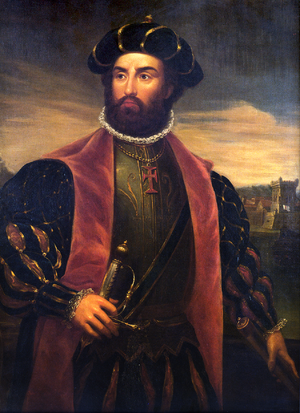
Le Portugal, en forme longue la République portugaise, en portugais : República Portuguesa, est un pays d'Europe du Sud, membre de l'Union européenne, situé dans l'Ouest de la péninsule Ibérique. Délimité au nord et à l'est par l'Espagne puis au sud et à l'ouest par l'océan Atlantique, il est le pays le plus occidental de l'Europe continentale. Il comprend également les archipels des Açores et de Madère, deux régions autonomes situées dans le nord de l'océan Atlantique, pour une superficie totale de 92 090 km². Membre fondateur de l'OTAN, le Portugal est étroitement lié politiquement et militairement avec l'ensemble des autres pays occidentaux. Il est également membre de l’OCDE, de l'ONU, du conseil de l'Europe et de l’espace Schengen et est l'un des pays fondateurs de la zone euro. Le Portugal entretient en outre d'importantes relations avec l'Espagne et la France, l'Allemagne, le Royaume-Uni et l'Italie, qui sont ses cinq plus importants partenaires commerciaux.
L'Africaine est un opéra en cinq actes de Giacomo Meyerbeer, sur un livret d'Eugène Scribe, dont la première représentation eut lieu le 28 avril 1865 à l'Opéra de Paris sous la direction de François Hainl. Dernière œuvre de celui qui est le plus célèbre compositeur d’opéras de son époque, son élaboration s’est étalée sur plus de vingt ans, avec une succession de versions, tant du livret que de la partition. Mort le lendemain du jour où il met un point final à sa composition, Meyerbeer ne peut participer au travail de révision lors des répétitions. Cette tâche est confiée au musicographe belge François-Joseph Fétis qui ne peut résoudre toutes les contradictions inhérentes à une durée de gestation aussi longue. Il en ajoute même de nouvelles, avec certaines coupures nuisant à la bonne compréhension de l’intrigue, ou la restauration du titre original L’Africaine à un ouvrage rebaptisé entretemps Vasco de Gama et dont l’héroïne n’est plus africaine. En dépit de ces vicissitudes, l’opéra connaît un triomphe dès sa création et parvient à se maintenir au répertoire, Meyerbeer ayant eu le soin de se renouveler en adoptant les préceptes nouveaux de l’opéra lyrique.